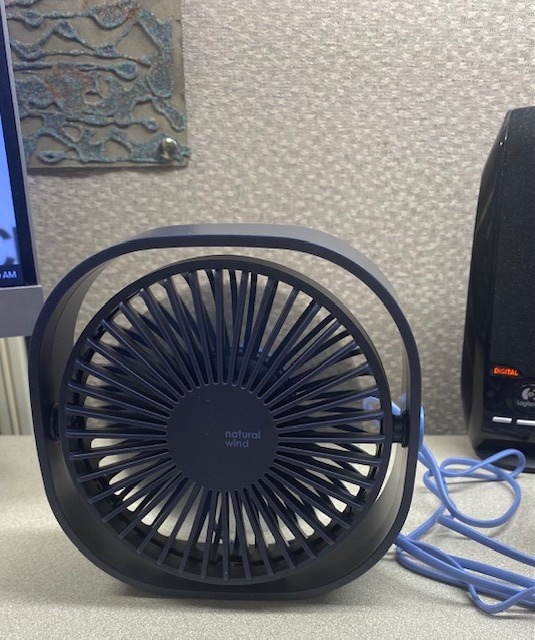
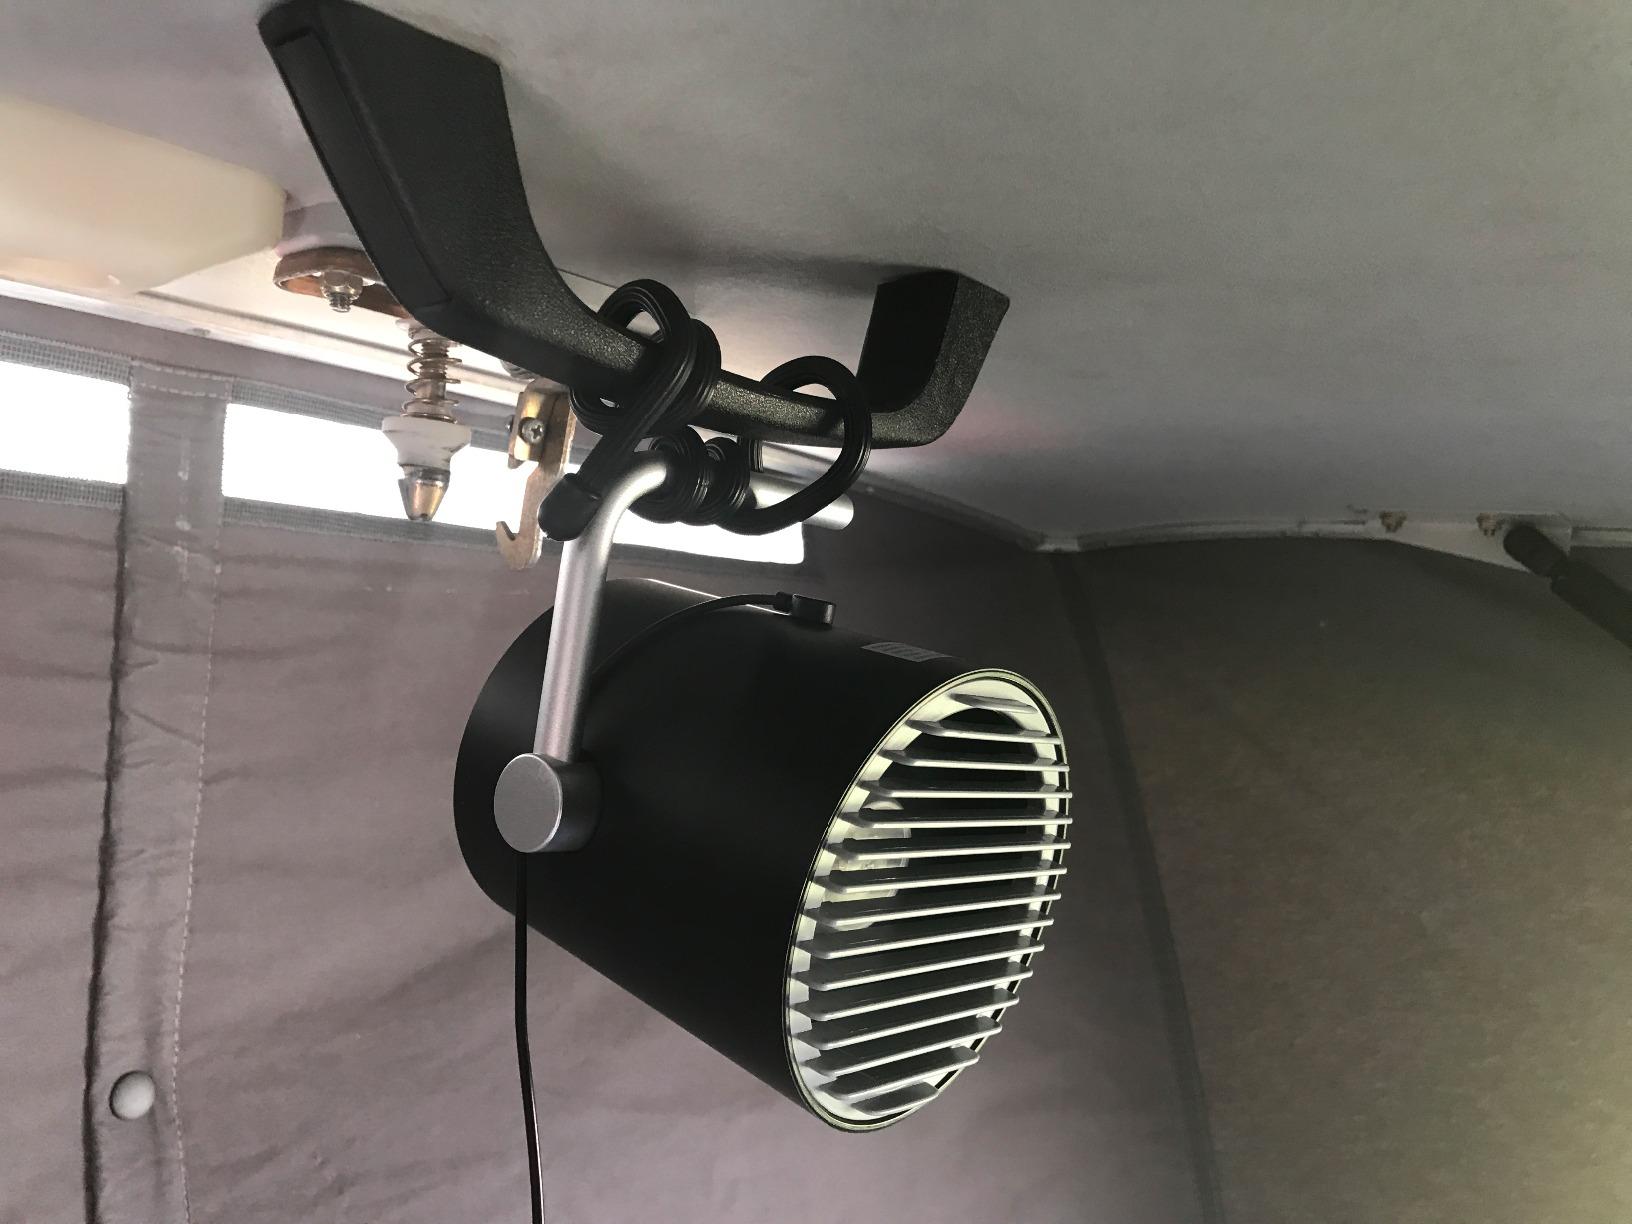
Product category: fan
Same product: no